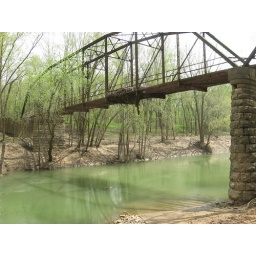
old bridge across the blue river, the river gets its color from all the limestone in the area